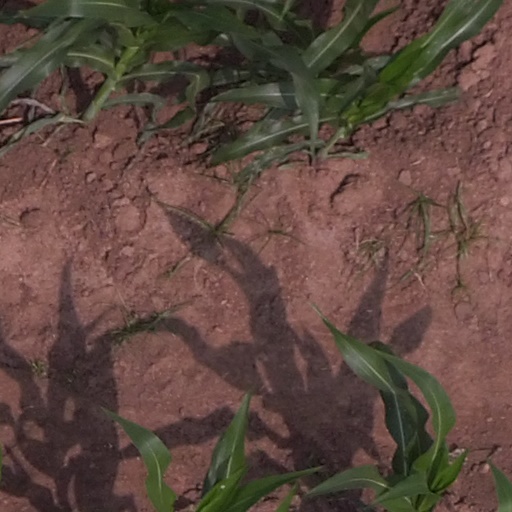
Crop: maize; corn